Mentmore and Crafton Studs

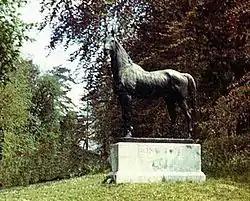
J E Boehm's statue of King Tom, the Founding stallion, shown here marking the horse's grave at Mentmore. The statue was moved to Dalmeny in 1977.

Mentmore Stud and Crafton Stud were thoroughbred horse breeding operations that were part of the Mentmore Towers estate on the Bedfordshire and Buckinghamshire borders, England.